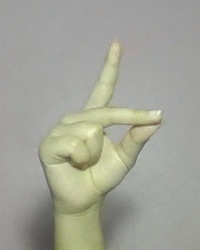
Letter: ta